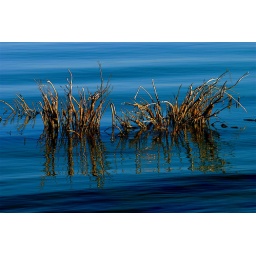
blue grass in water